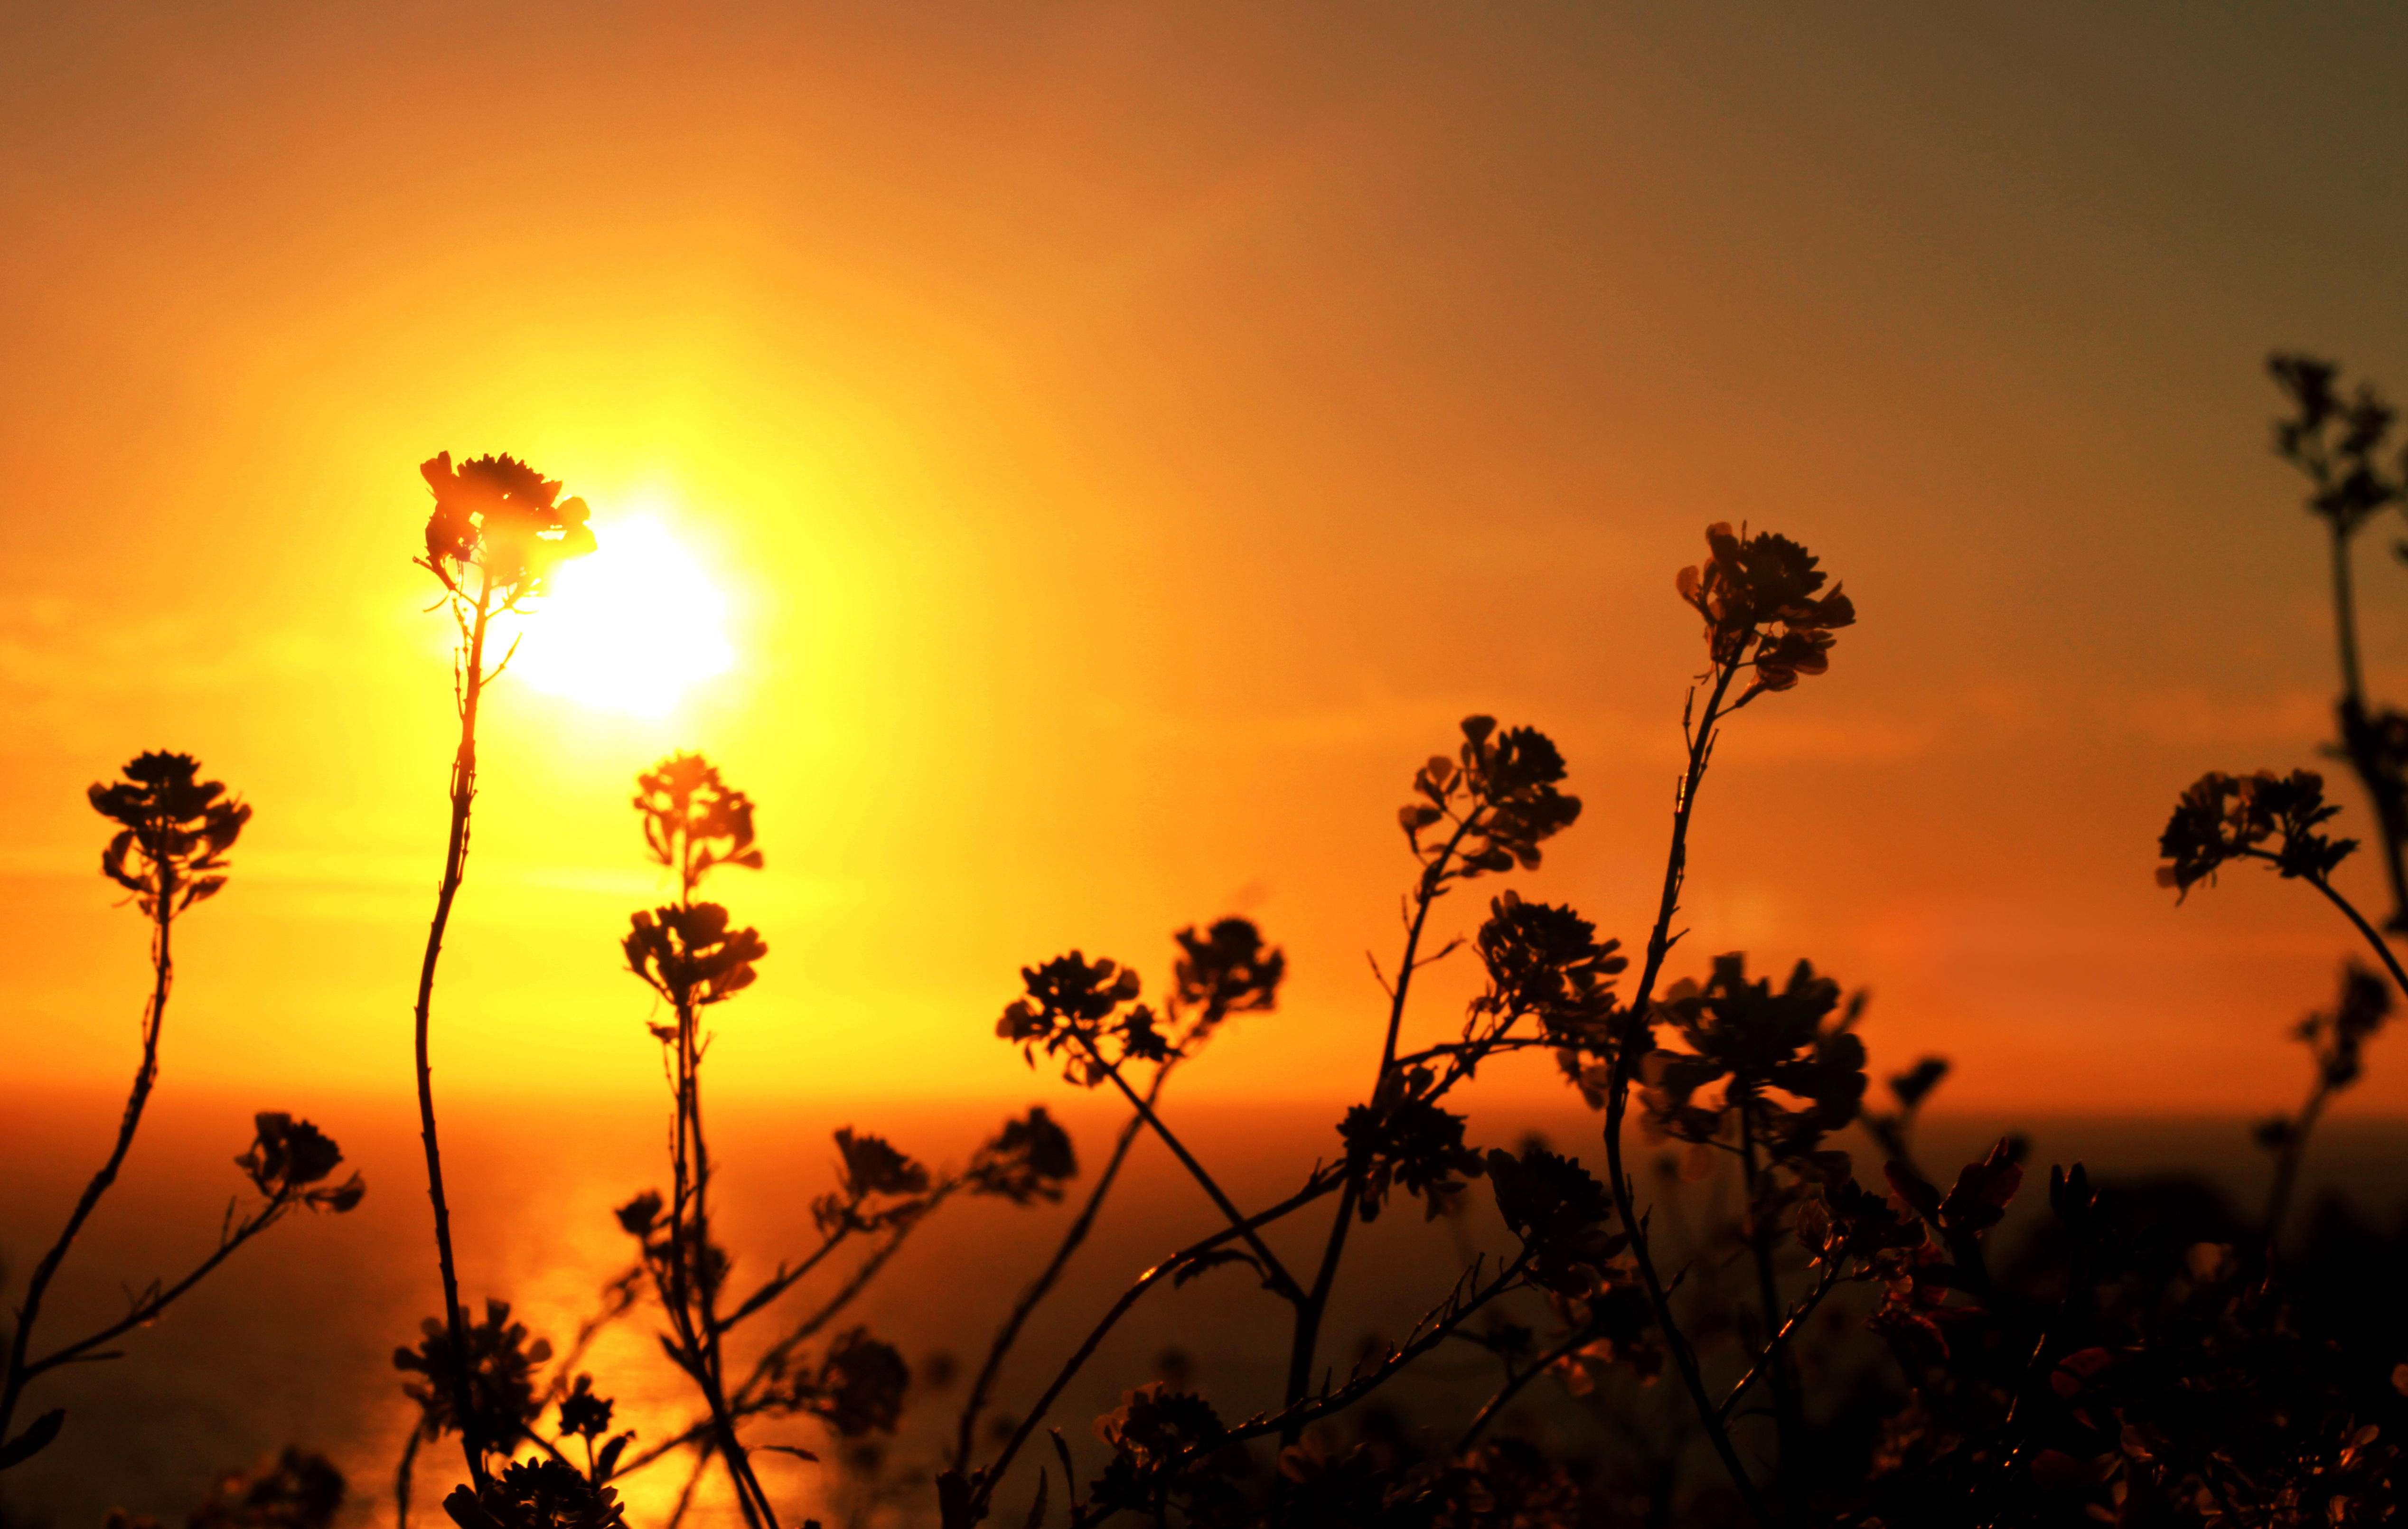
landscape, sea, horizon, silhouette, cloud, plant, sky, sun, sunrise, sunset, field, sunlight, morning, flower, dawn, dusk, evening, reflection, agriculture, savanna, flowers, herbs, afterglow